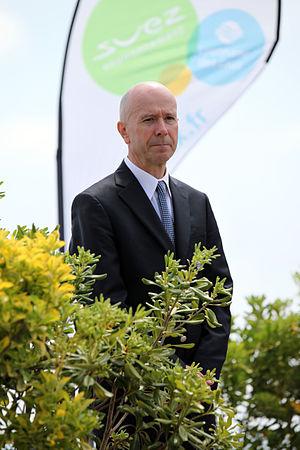
La Fédération française de triathlon et des disciplines enchaînées est une association loi de 1901, fondée en 1989, chargée de l'organisation, de la direction et du développement du triathlon, de ses pratiques dérivés et de diverses pratiques enchaînées de sports de pleine nature, en France. D'orienter et de contrôler l'activité de toutes les associations ou unions d'associations s'intéressant aux pratiques dont elle à la gestion par délégation ministérielle. Tels le cross triathlon, le duathlon, l'aquathlon et le run and bike les raids nature. Elle organise les championnats de France de ces diverses spécialités sur plusieurs distances ainsi que le championnat et la coupe de France des clubs qui lui sont affiliés. La FFTri est affiliée au Comité national olympique et sportif français, au Comité paralympique et sportif français à la Fédération européenne de triathlon et à la Fédération internationale de triathlon.